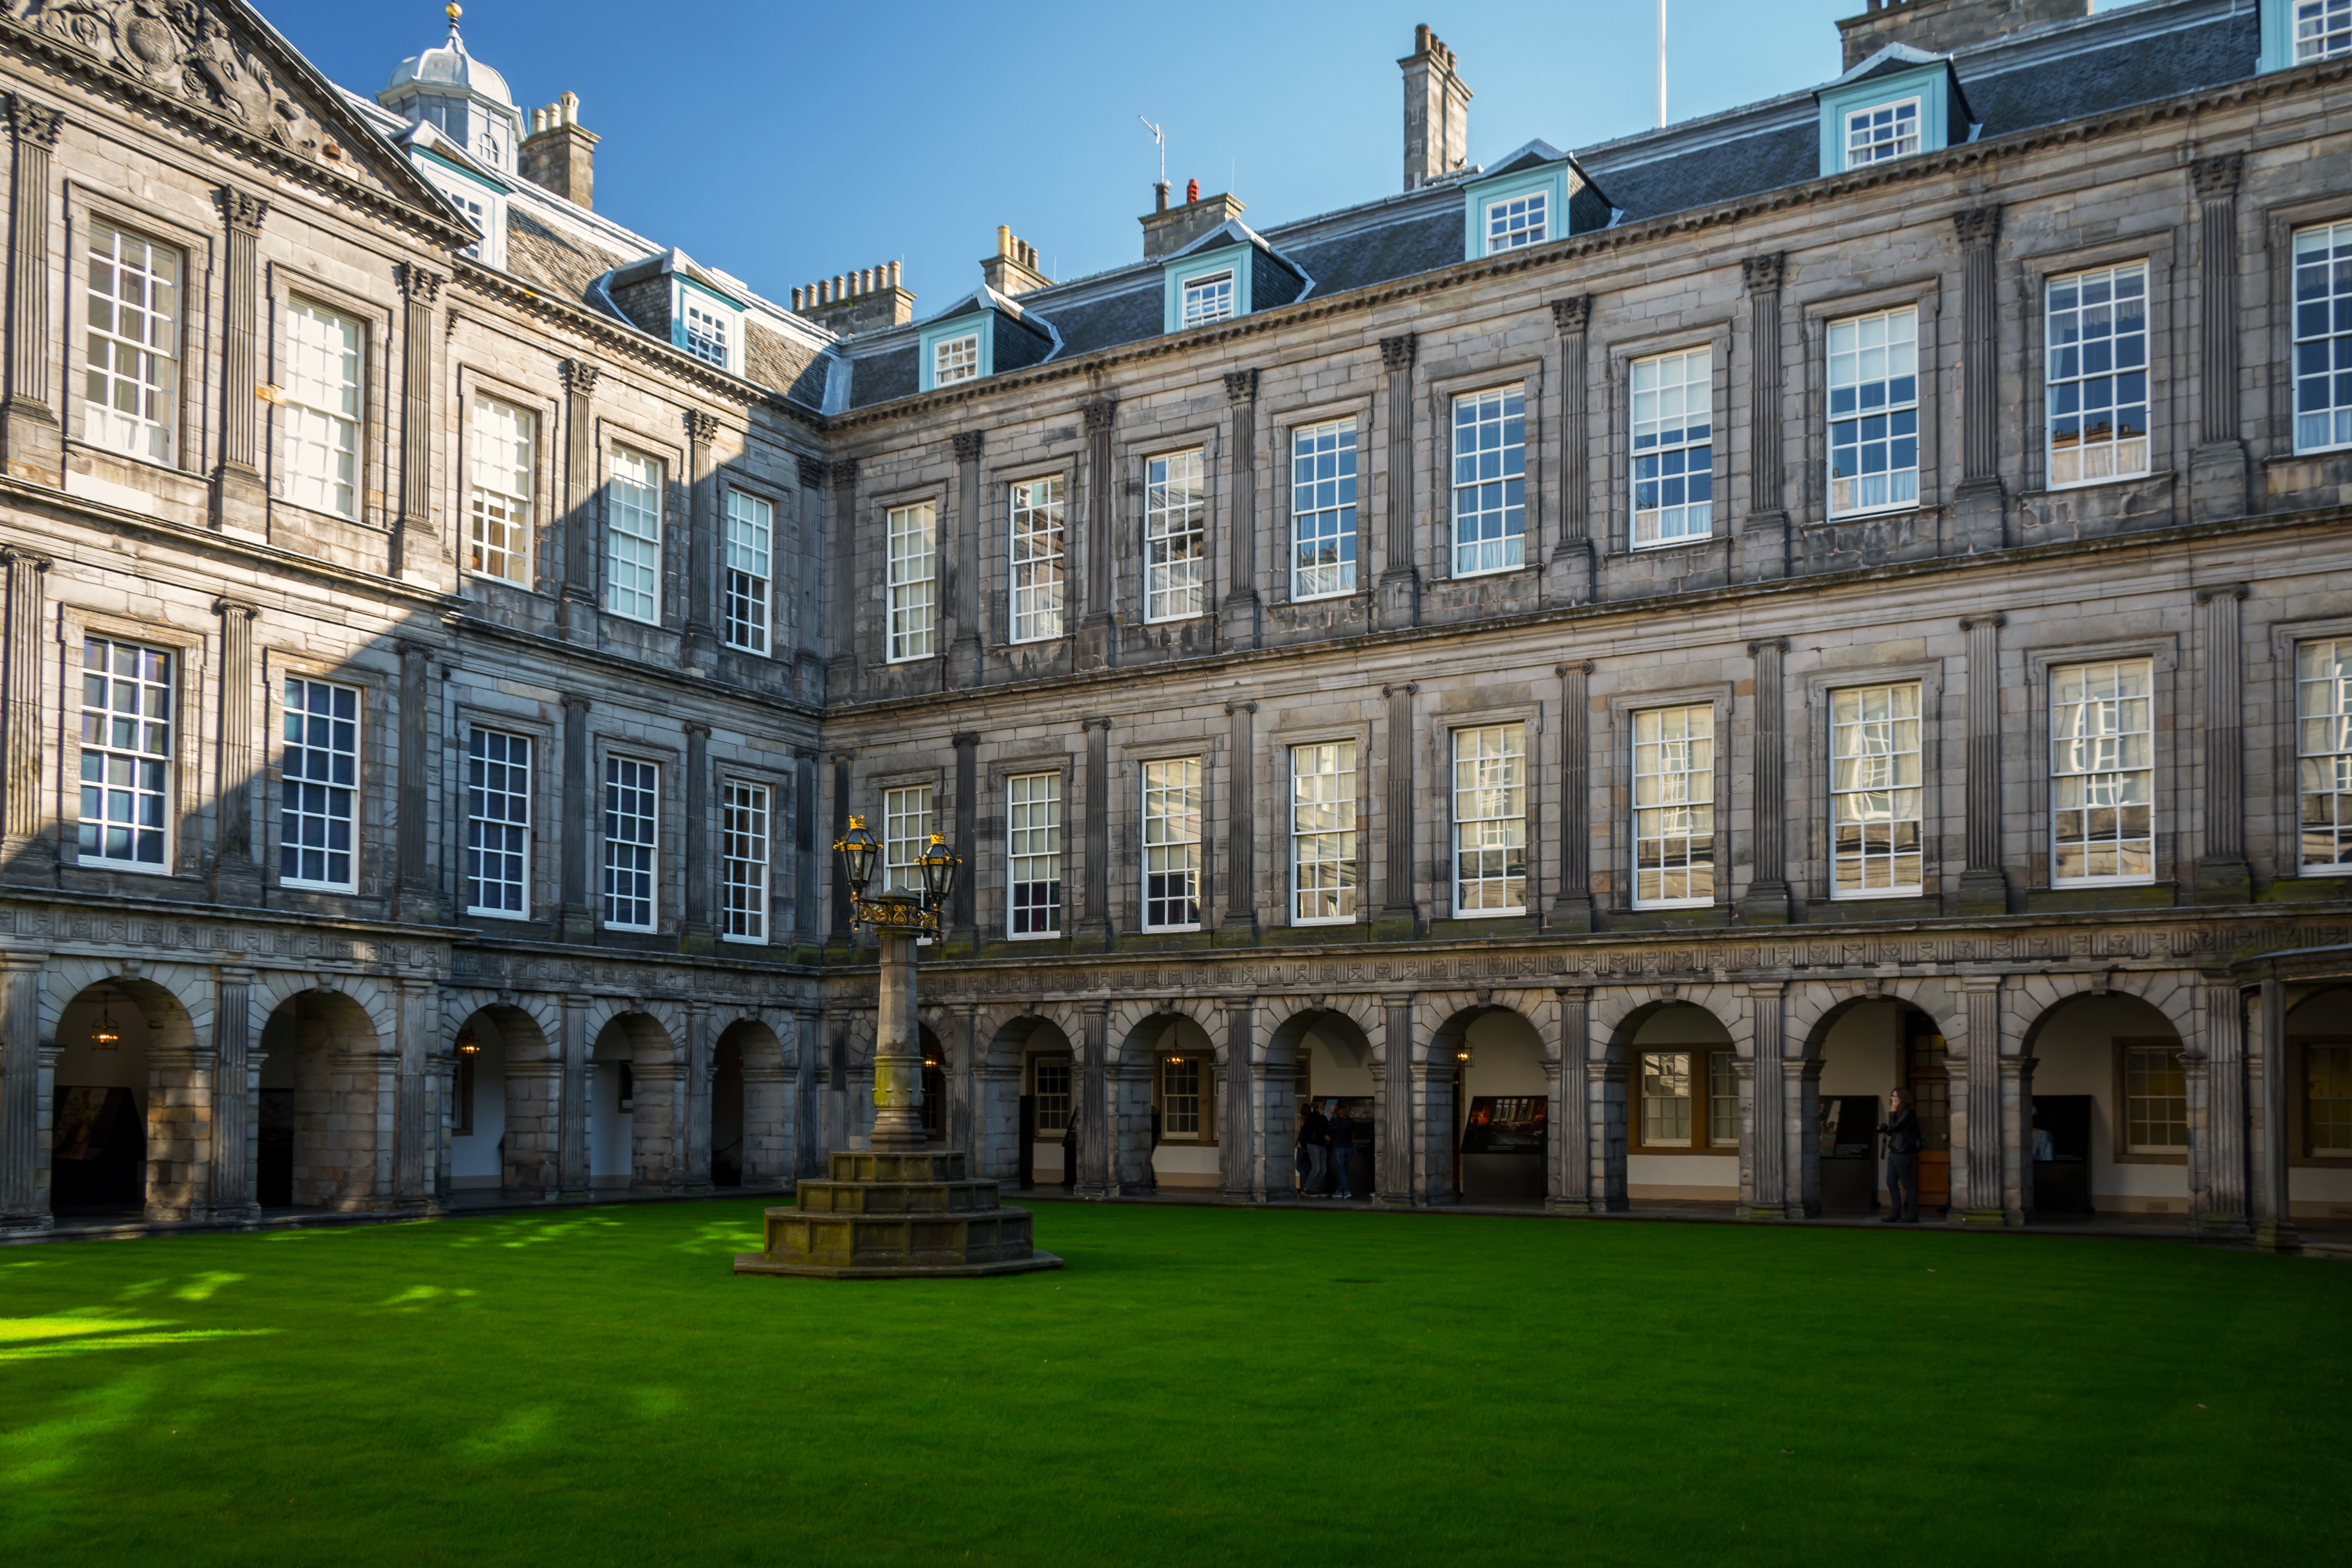
architecture, mansion, building, chateau, palace, plaza, landmark, facade, town square, scotland, estate, edinburgh, neighbourhood, stately home, holyrood palace, edinburgh palace, holyrood edinburgh